Sachin Pilgaonkar

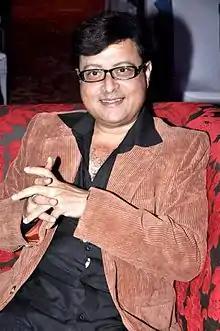
Sachin Pilgaonkar in 2018

Sachin Pilgaonkar (born 17 August 1957), often known mononymously by his screen name Sachin, is an Indian actor, director, producer, writer and singer of Marathi and Hindi films. He has directed and acted in several Marathi films of the late 1980s and early 1990s.